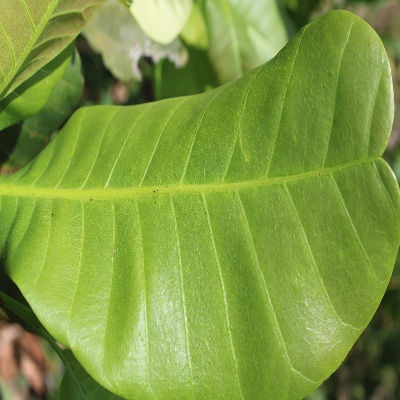
Crop: Cashew
Condition: anthracnose